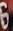
Number: 6